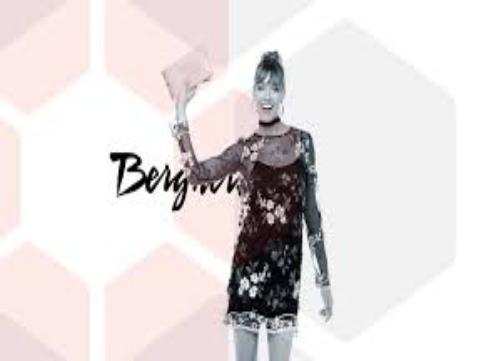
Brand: Bergner's
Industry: Others